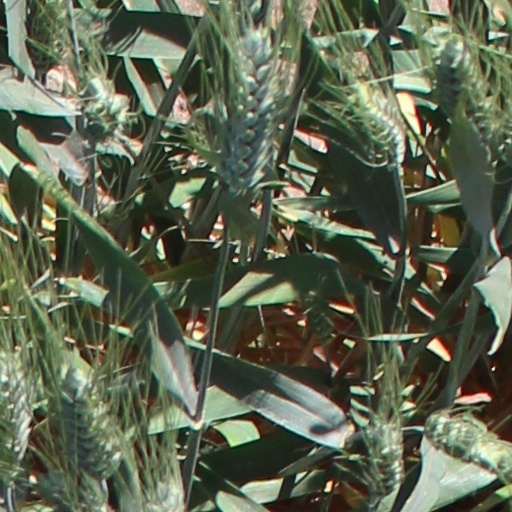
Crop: wheat